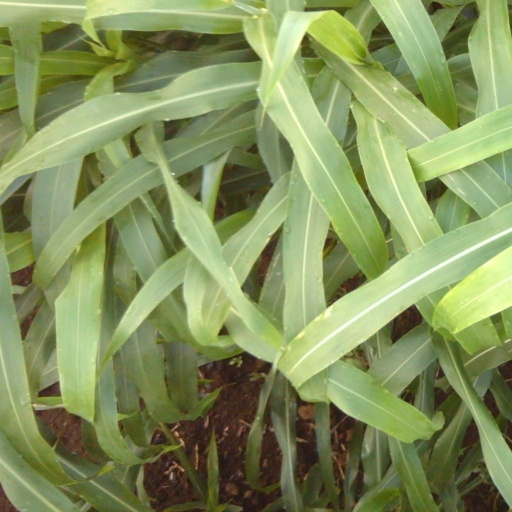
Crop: sorghum